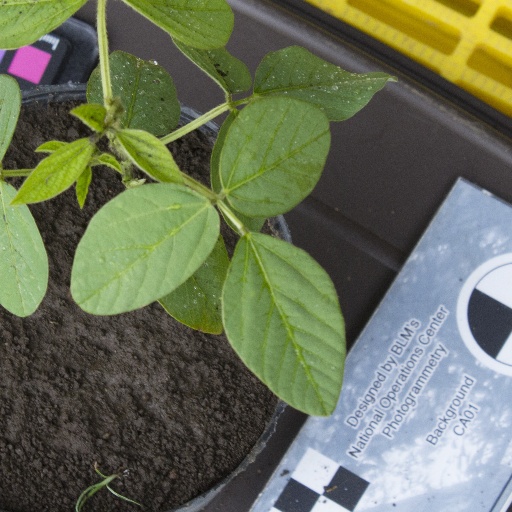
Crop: soybean